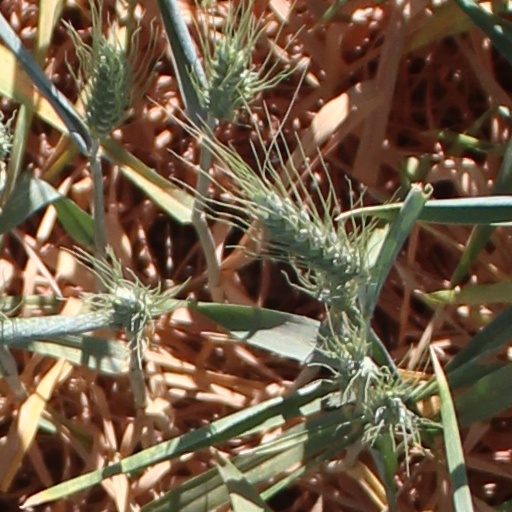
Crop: wheat